Rewley House

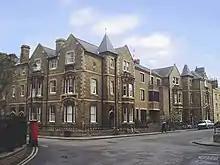
View of Rewley House from Wellington Square.

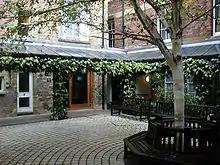
The courtyard inside Rewley House.

Rewley House, located on the corner of Wellington Square and St John Street in the city of Oxford, England, is the primary base of Oxford University's Department for Continuing Education (previously the Department of External Studies).